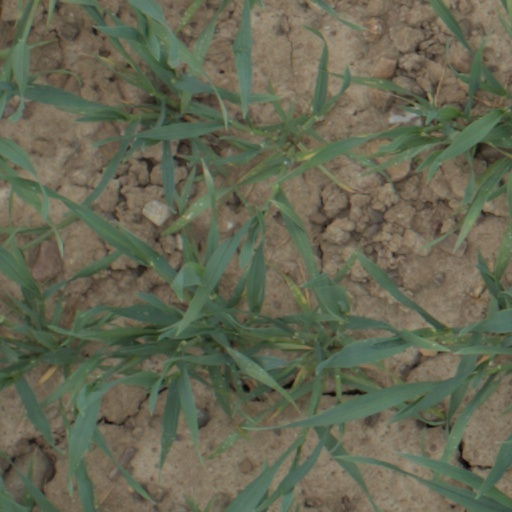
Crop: wheat